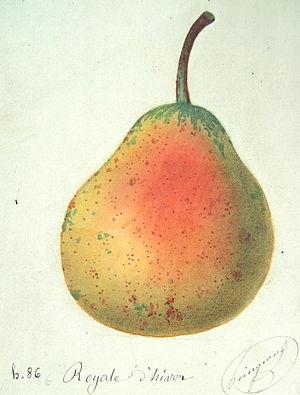
Royale d'hiver est le nom d'une variété de poire.